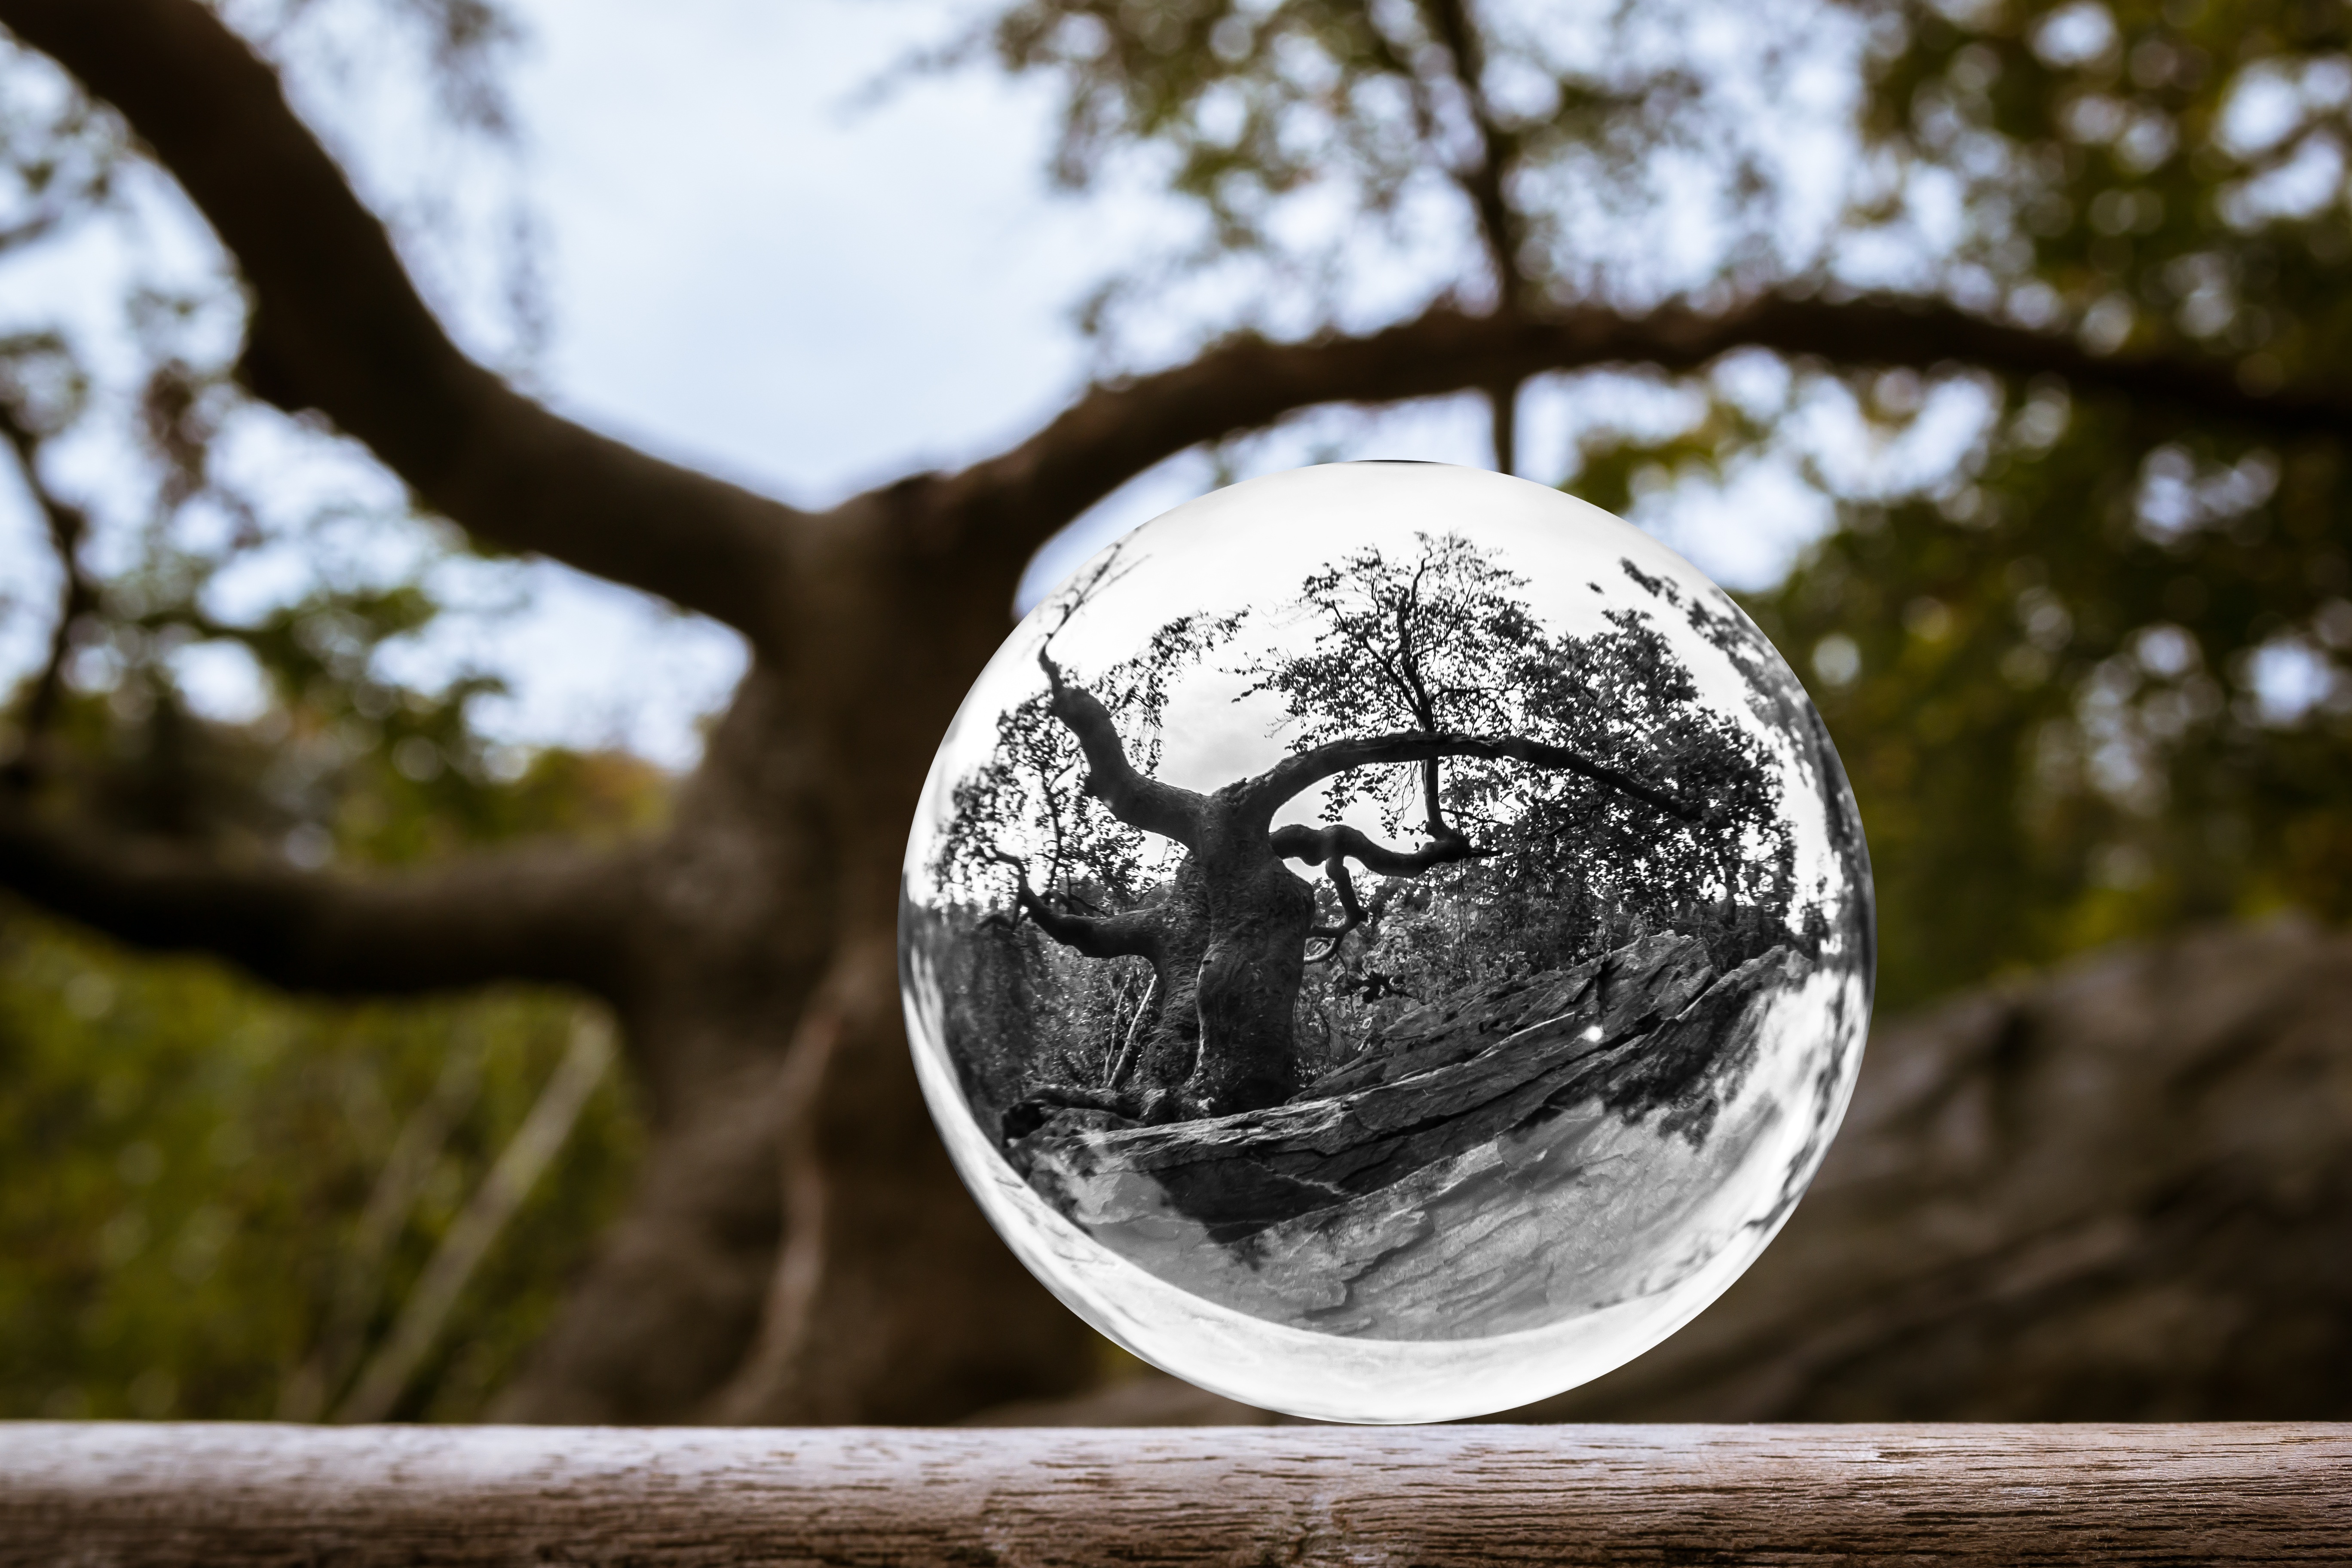
landscape, tree, nature, forest, rock, branch, winter, light, plant, white, photography, sunlight, leaf, flower, spring, reflection, autumn, season, world, aesthetic, ball, glass ball, globe image, photo sphere, woody plant